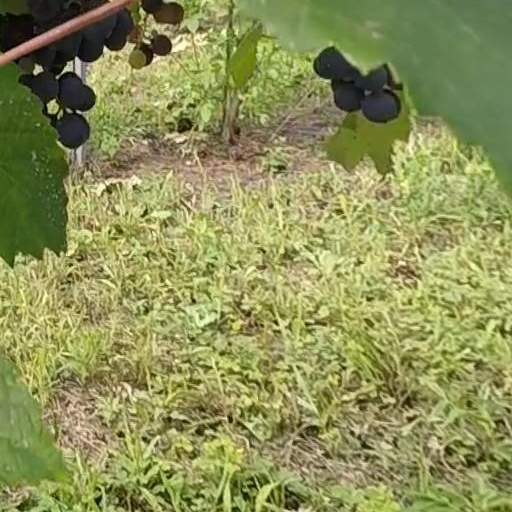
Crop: grape